Ilidža

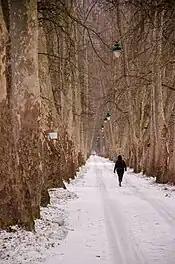
The "Great Lane" which leads to the Vrelo Bosne spring

Ilidža is known to have a pleasant and attractive geography. The town itself is built on fairly level ground, although it is surrounded by mountains. The biggest is Mount Igman, whose peak towers above the town. On the mountain grows the "Golden Lily" ("Lilium bosniacum"), a branch of the Lily family of flowers that is a historical symbol of Bosnia. The area is rich in flint, especially in the Butmir neighborhood.